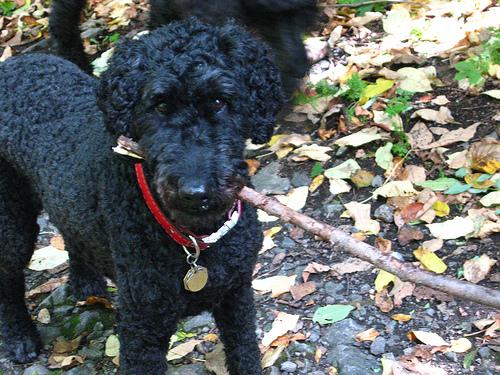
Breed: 316-n000118-standard_poodle